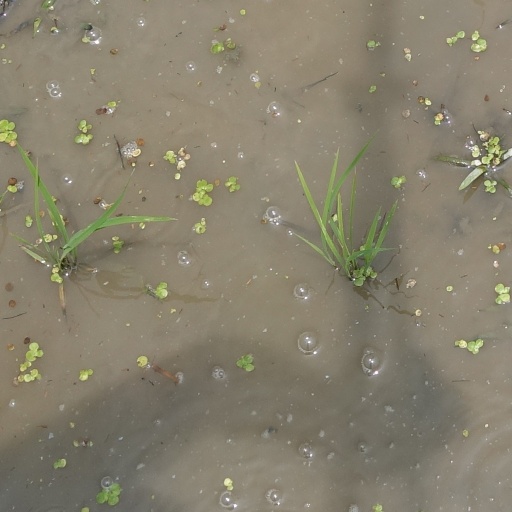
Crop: rice